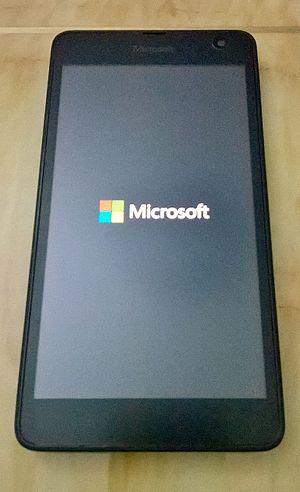
Le Microsoft Lumia 535 est un smartphone conçu et assemblé par le constructeur Microsoft Mobile. Il fonctionne sous le système d'exploitation Windows Phone 8.1 mais peut être sous Windows 10 aussi.